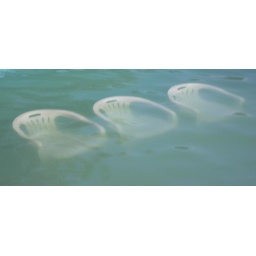
chairs in the water